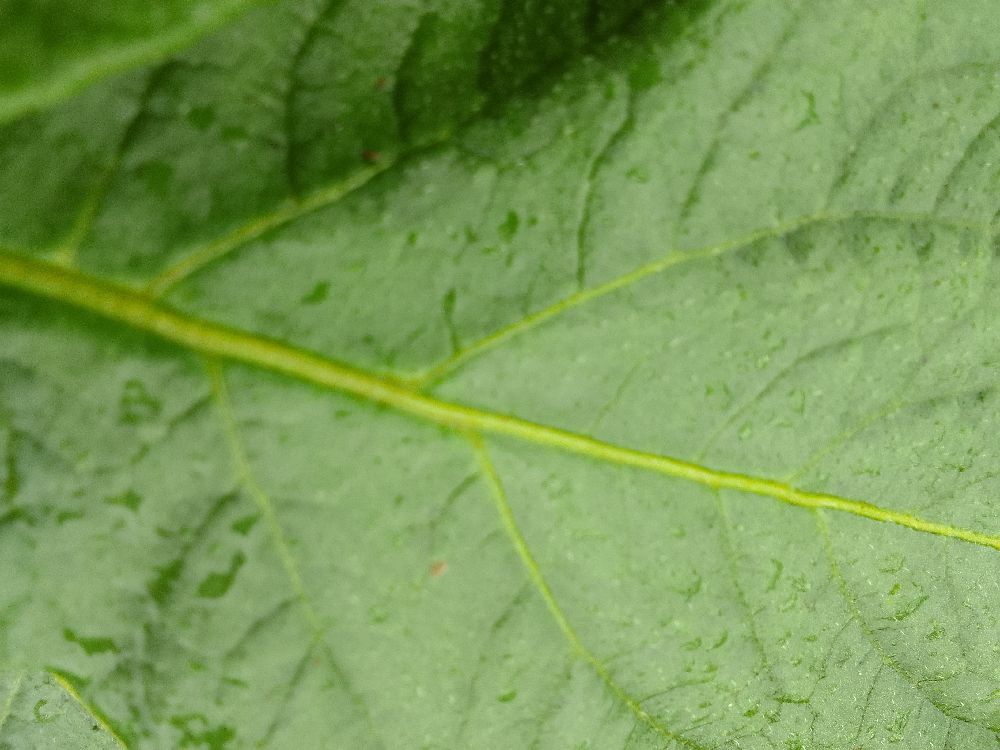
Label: Healthy